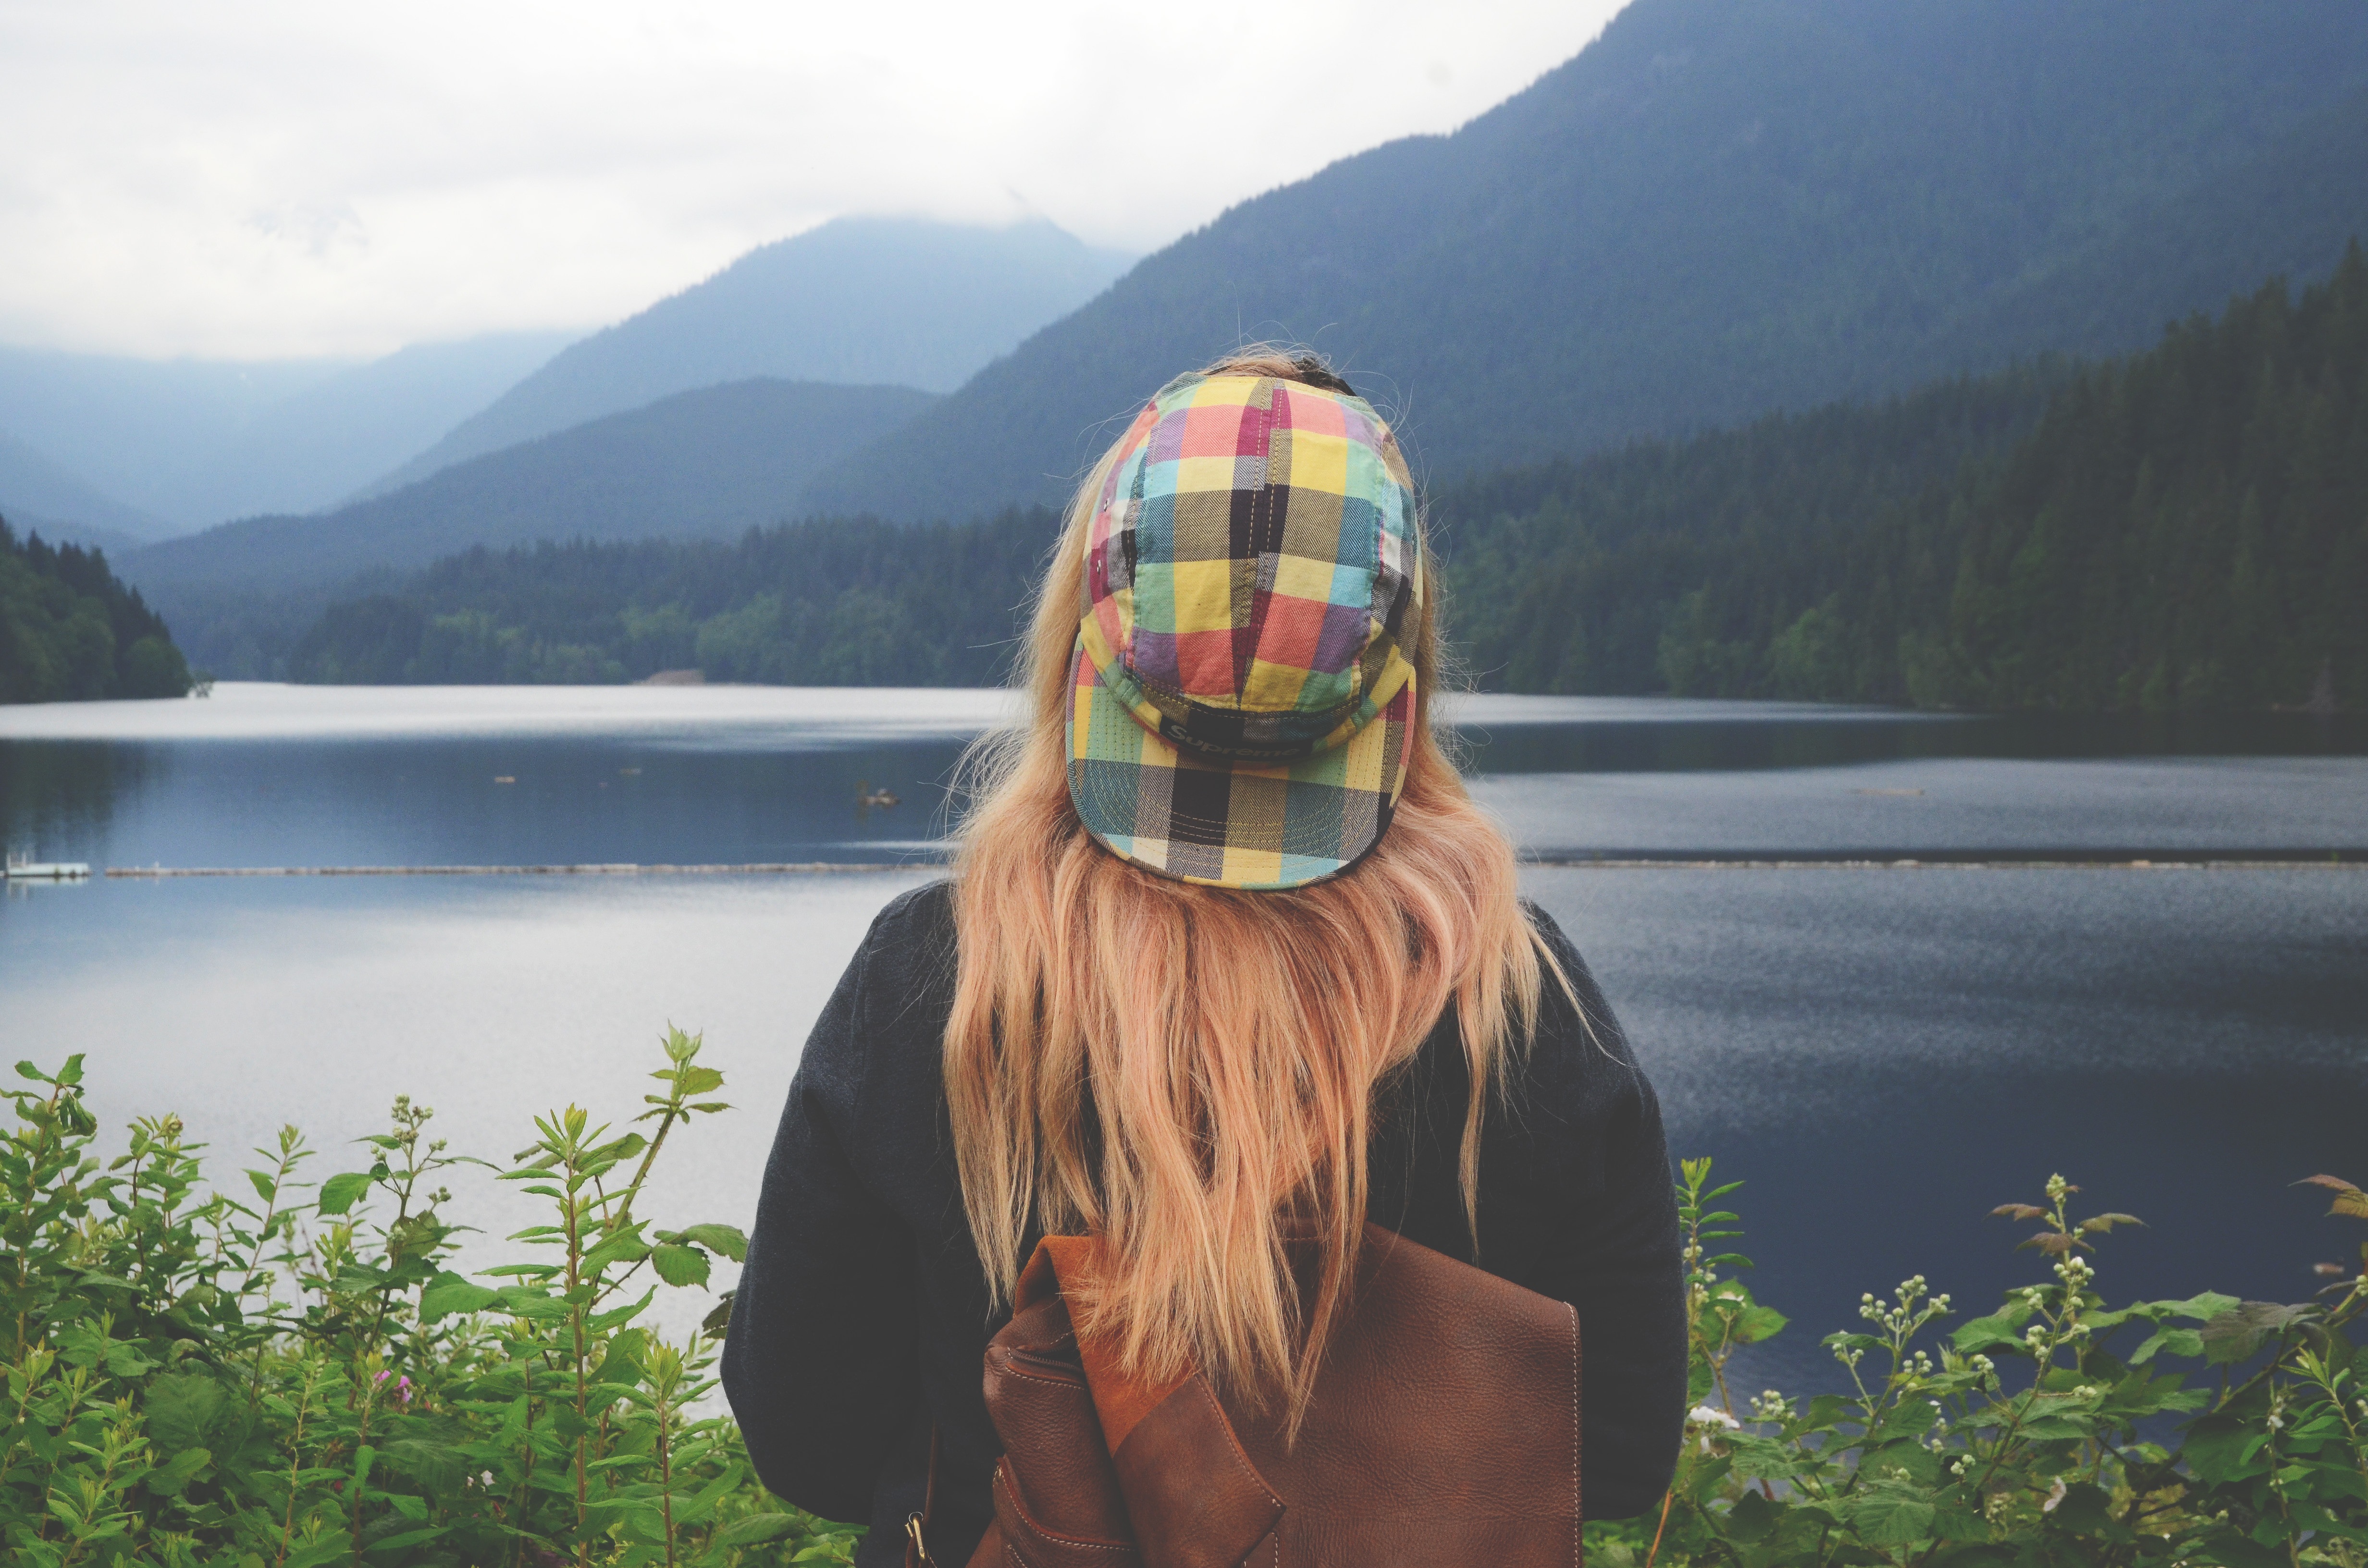
water, nature, person, mountain, woman, lake, adventure, river, mountain range, vacation, extreme sport, trees, mountains